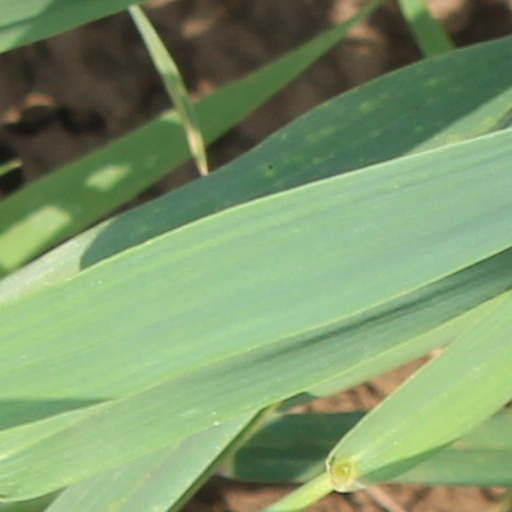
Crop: wheat